Ingeborg Kühler

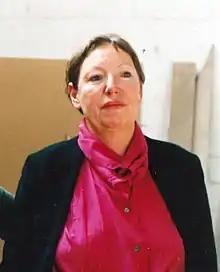
Ingeborg Kuhler, May 2020, Berlin

Ingeborg Kühler (born 25 May 1943, in Dachau, Bavaria) is a German architect, engineer and university lecturer. She was the first female design professor at a West German architecture faculty and designed the plans for the Technoseum in Mannheim.